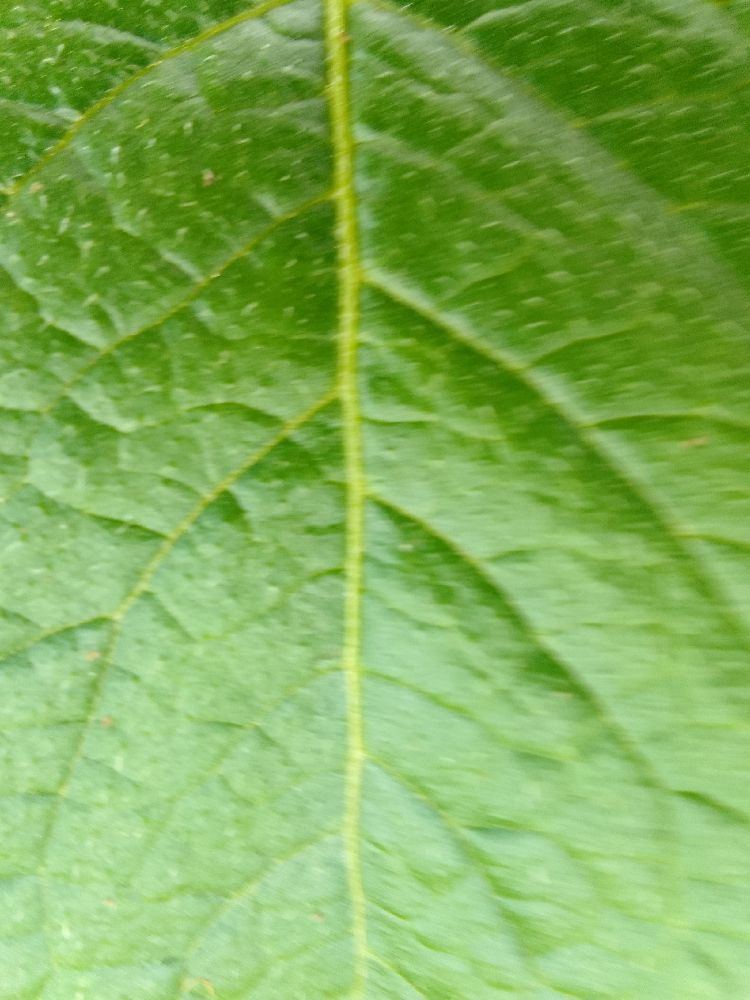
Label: Healthy